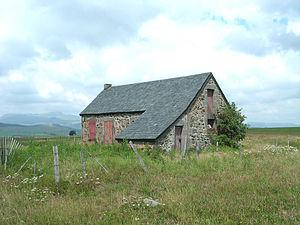
Le buron, habitat traditionnel d'été sur les estives en Auvergne. Photographie prise près de Besse-Saint-Anastaise Auteur/Author Romary août/August 2006
L’estive est la période de l’année où les troupeaux paissent sur les pâturages de montagne. Par métonymie, c'est aussi le pâturage de montagne et la garde du troupeau en montagne. L'estivage consiste à mener le troupeau à l'estive.
Un buron est un bâtiment en pierre, couvert de lauzes ou d'ardoises, que l'on trouve sur les « montagnes », pâturages en altitude que les éleveurs de vallée possèdent et exploitent de façon saisonnière dans les monts du Cantal, l'Aubrac, le Cézallier et les monts Dore. Ils servent à abriter la fabrication du fromage : le cantal, le laguiole ou fourme d'Aubrac, le saint-nectaire lors de l’estive, et à loger les buronniers.